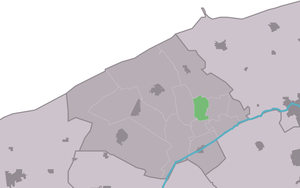
Ginnum est un village de la commune néerlandaise de Noardeast-Fryslân, situé dans la province de Frise.